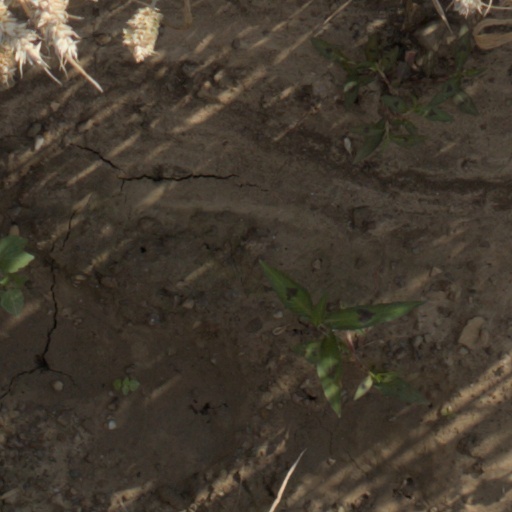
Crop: wheat